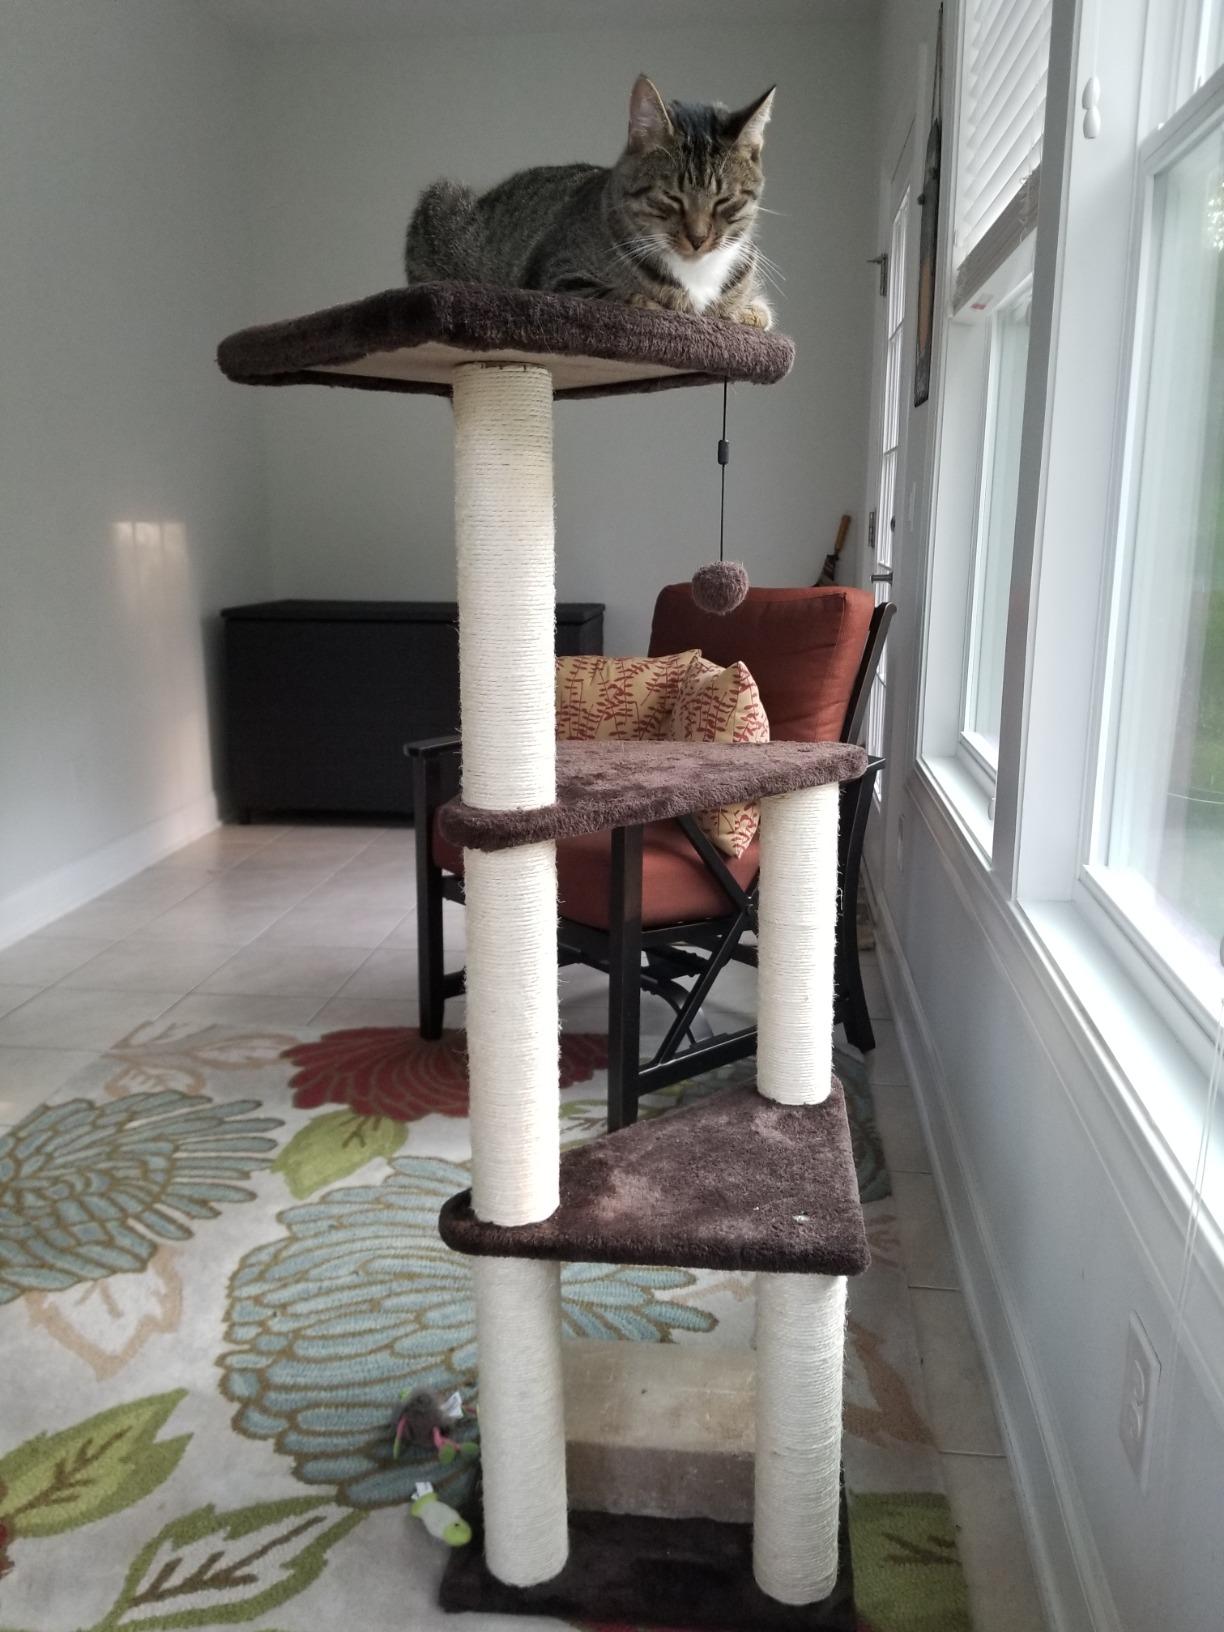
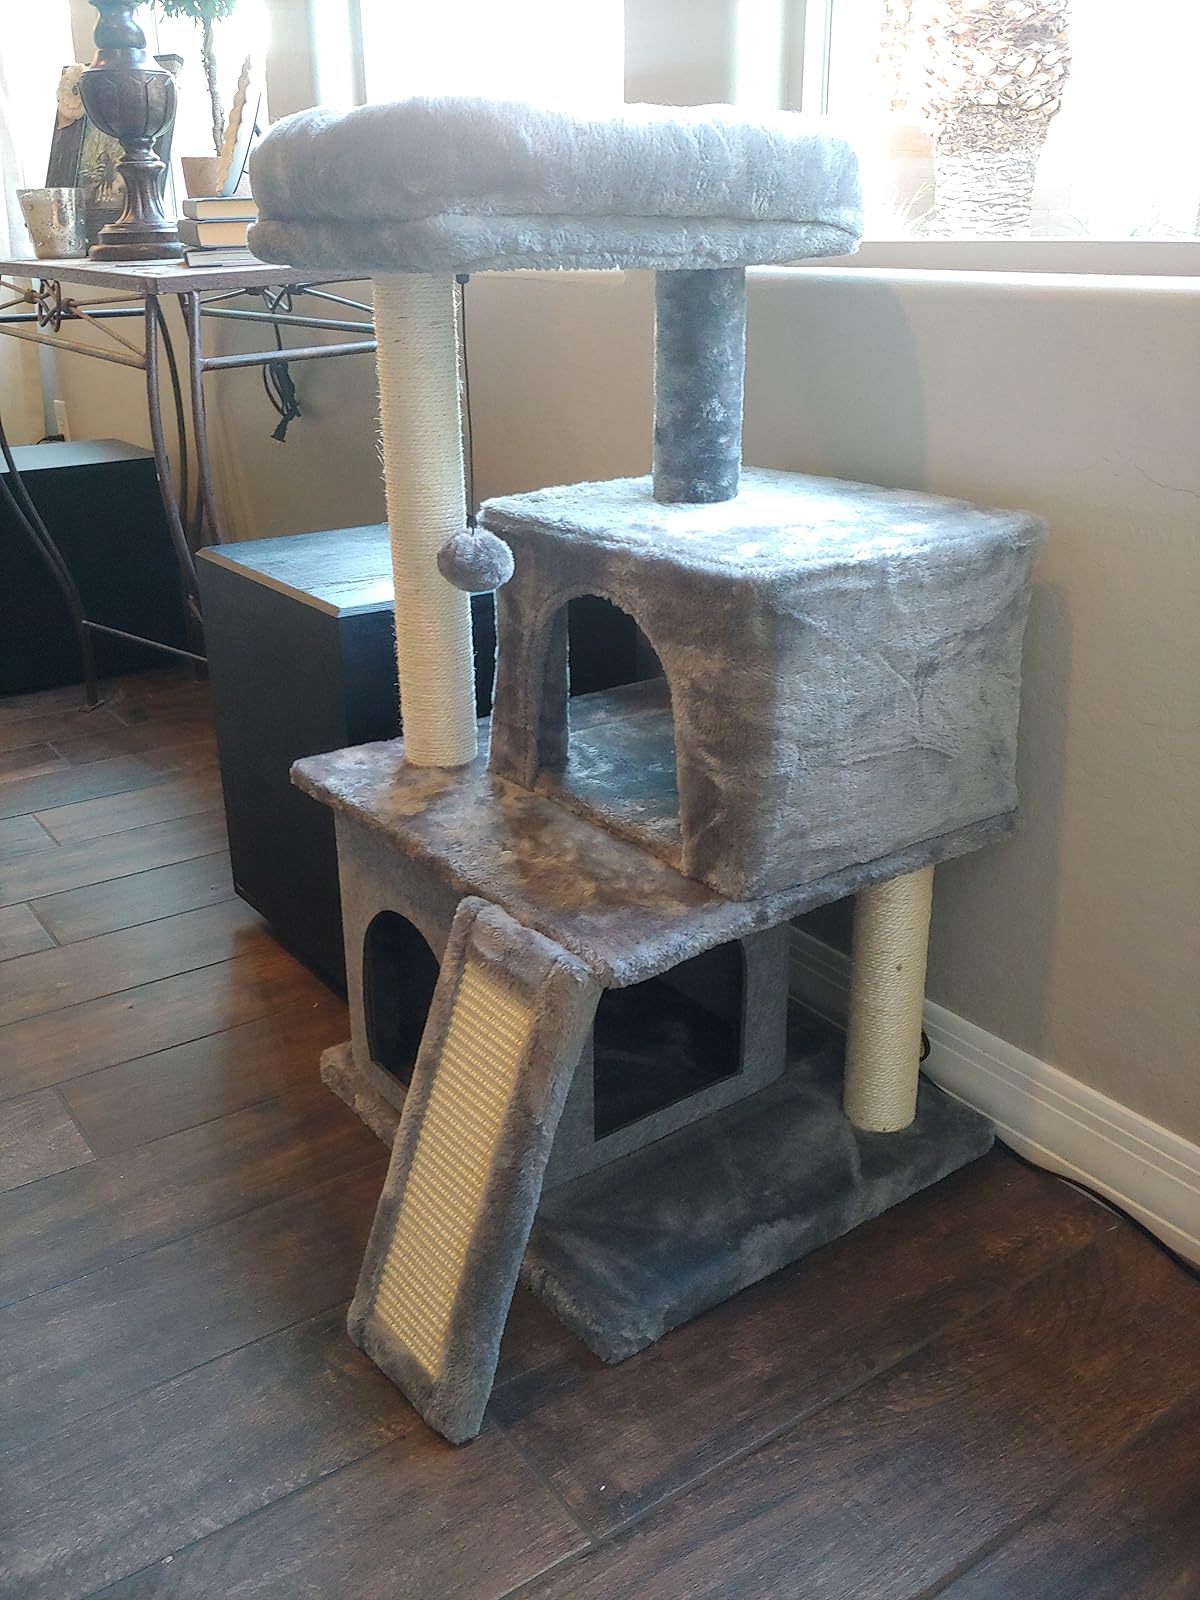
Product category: items_cat tree
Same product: no